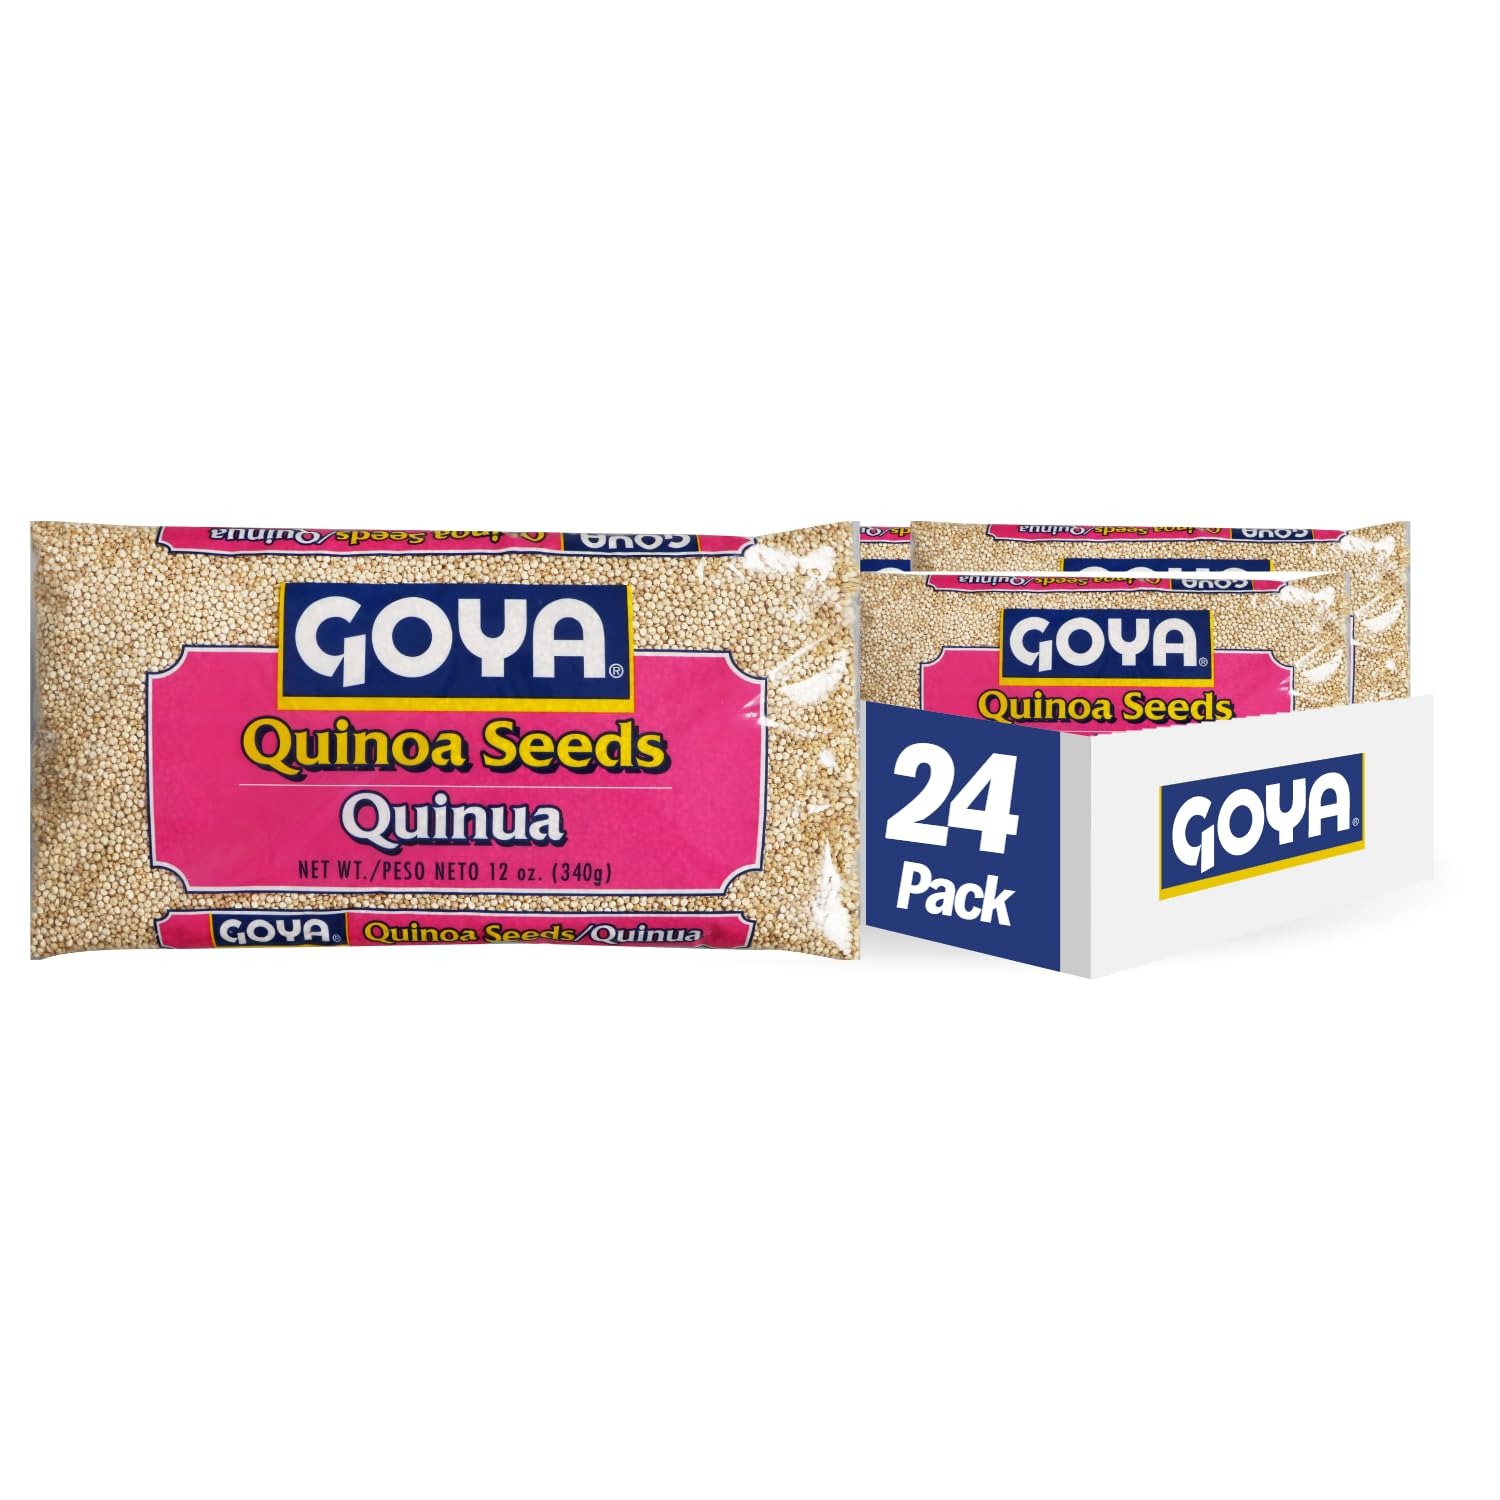
Item Name: Goya Foods Quinoa Seeds, 12 Ounce (Pack of 24)
Bullet Point 1: Goya Quinoa Seeds Is a small seed that has been cultivated in the Andes for thousands of years. It is not only delicious but exceptionally nourishing, with a higher percentage of protein than any grain, along with calcium, iron, vitamins and amino acids.
Bullet Point 2: Rinse before cooking, and then prepare as you would rice: as a side dish, in salads, stuffed peppers, casseroles, soups, and stews.
Bullet Point 3: Goya Quinoa is USDA Certified, Gluten Free and Kosher Certified.
Bullet Point 4: Sizes: 12 oz.
Bullet Point 5: If it's Goya… it has to be good!
Value: 288.0
Unit: Fl Oz

Price: 14.99